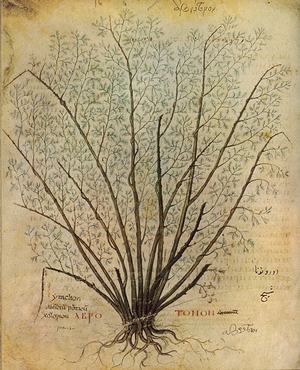
Le capitulaire De Villis, ou plus exactement le Capitulare de Villis vel curtis imperii est un acte législatif datant de la fin du VIIIᵉ siècle ou du début du IXᵉ siècle.